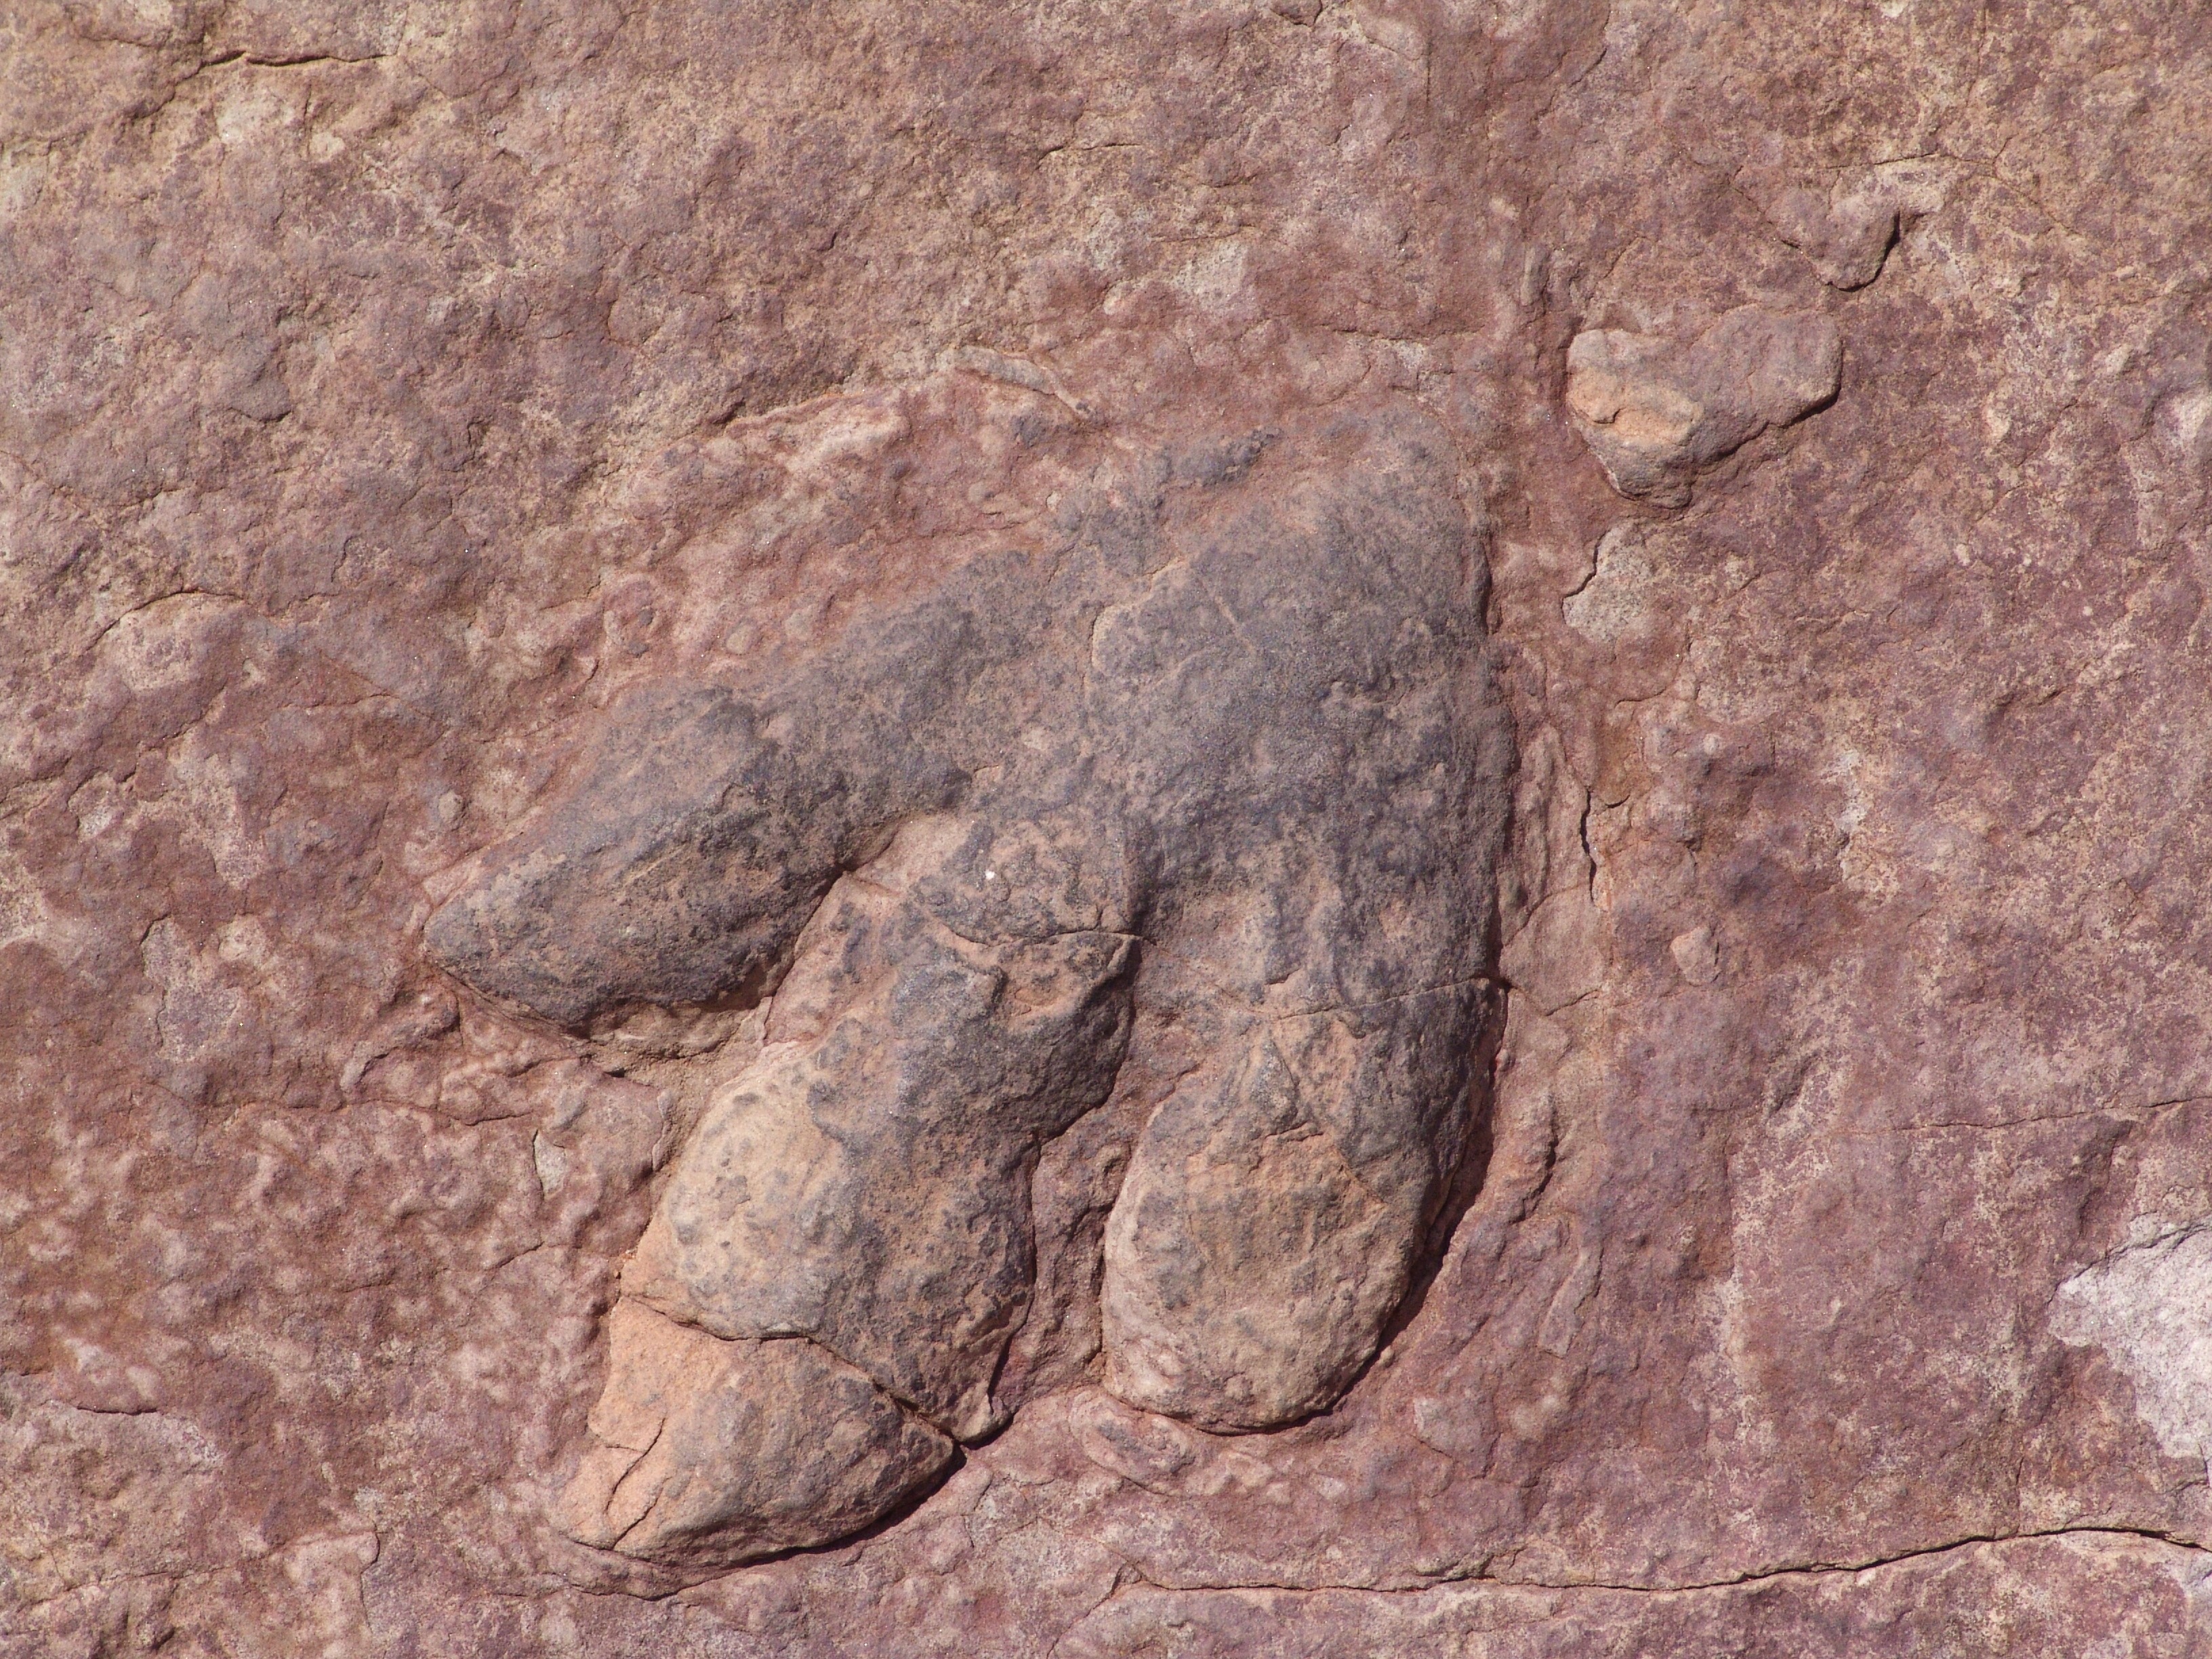
rock, outline, wood, footprint, animal, sandstone, formation, foot, soil, ancient, historic, material, footprints, geology, boulder, fossil, dinosaur, extinct, prehistoric, bedrock, artifact, relic, imprint, dinosaurs, geological phenomenon, dinosaur footprint